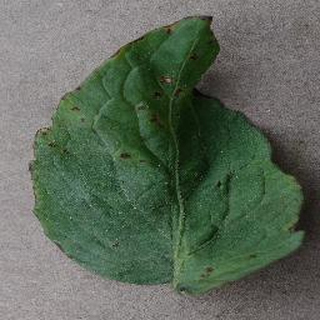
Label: tomato_bacterial_spot